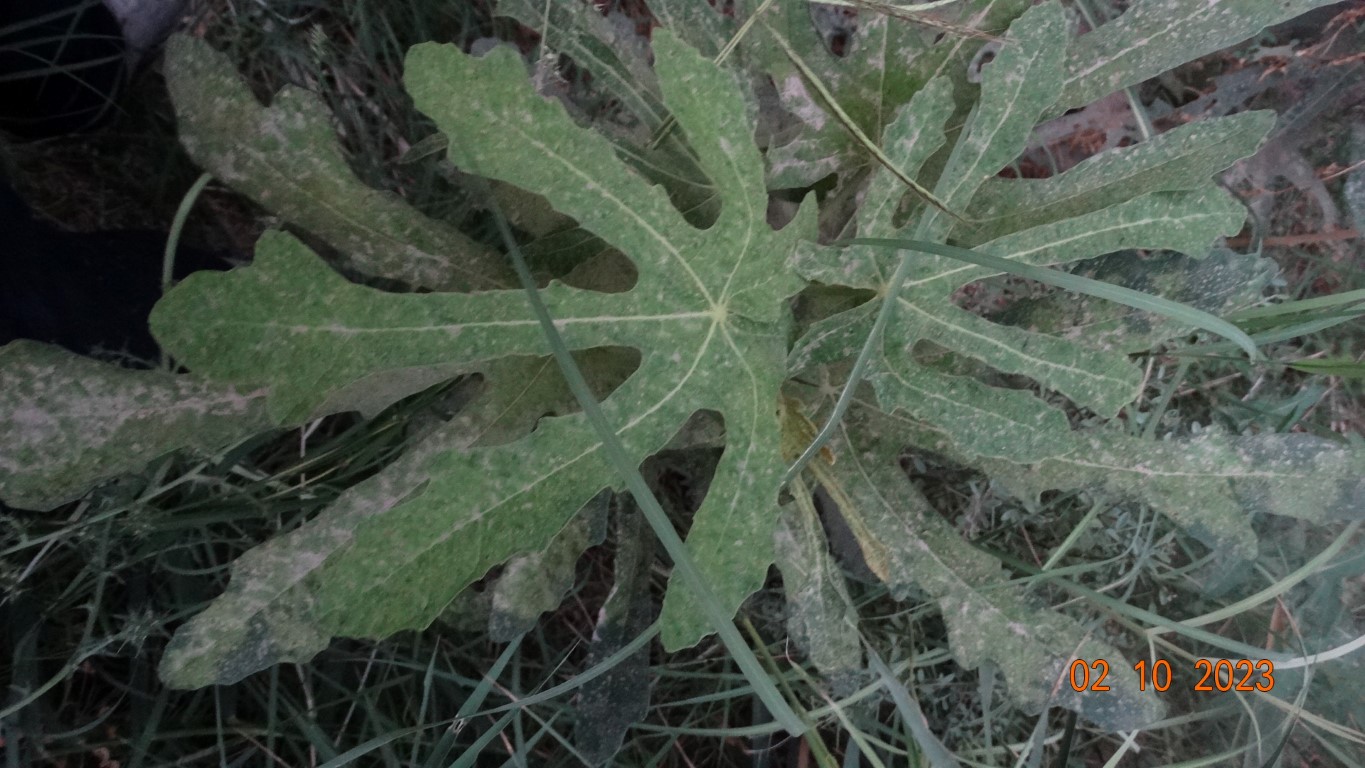
Label: healthy